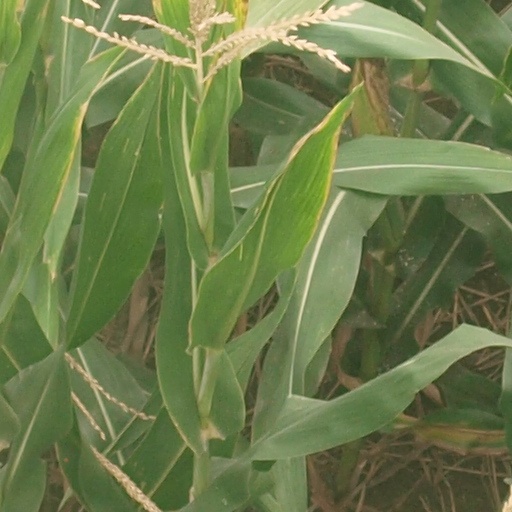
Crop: maize; corn